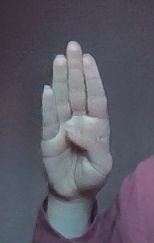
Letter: kaaf